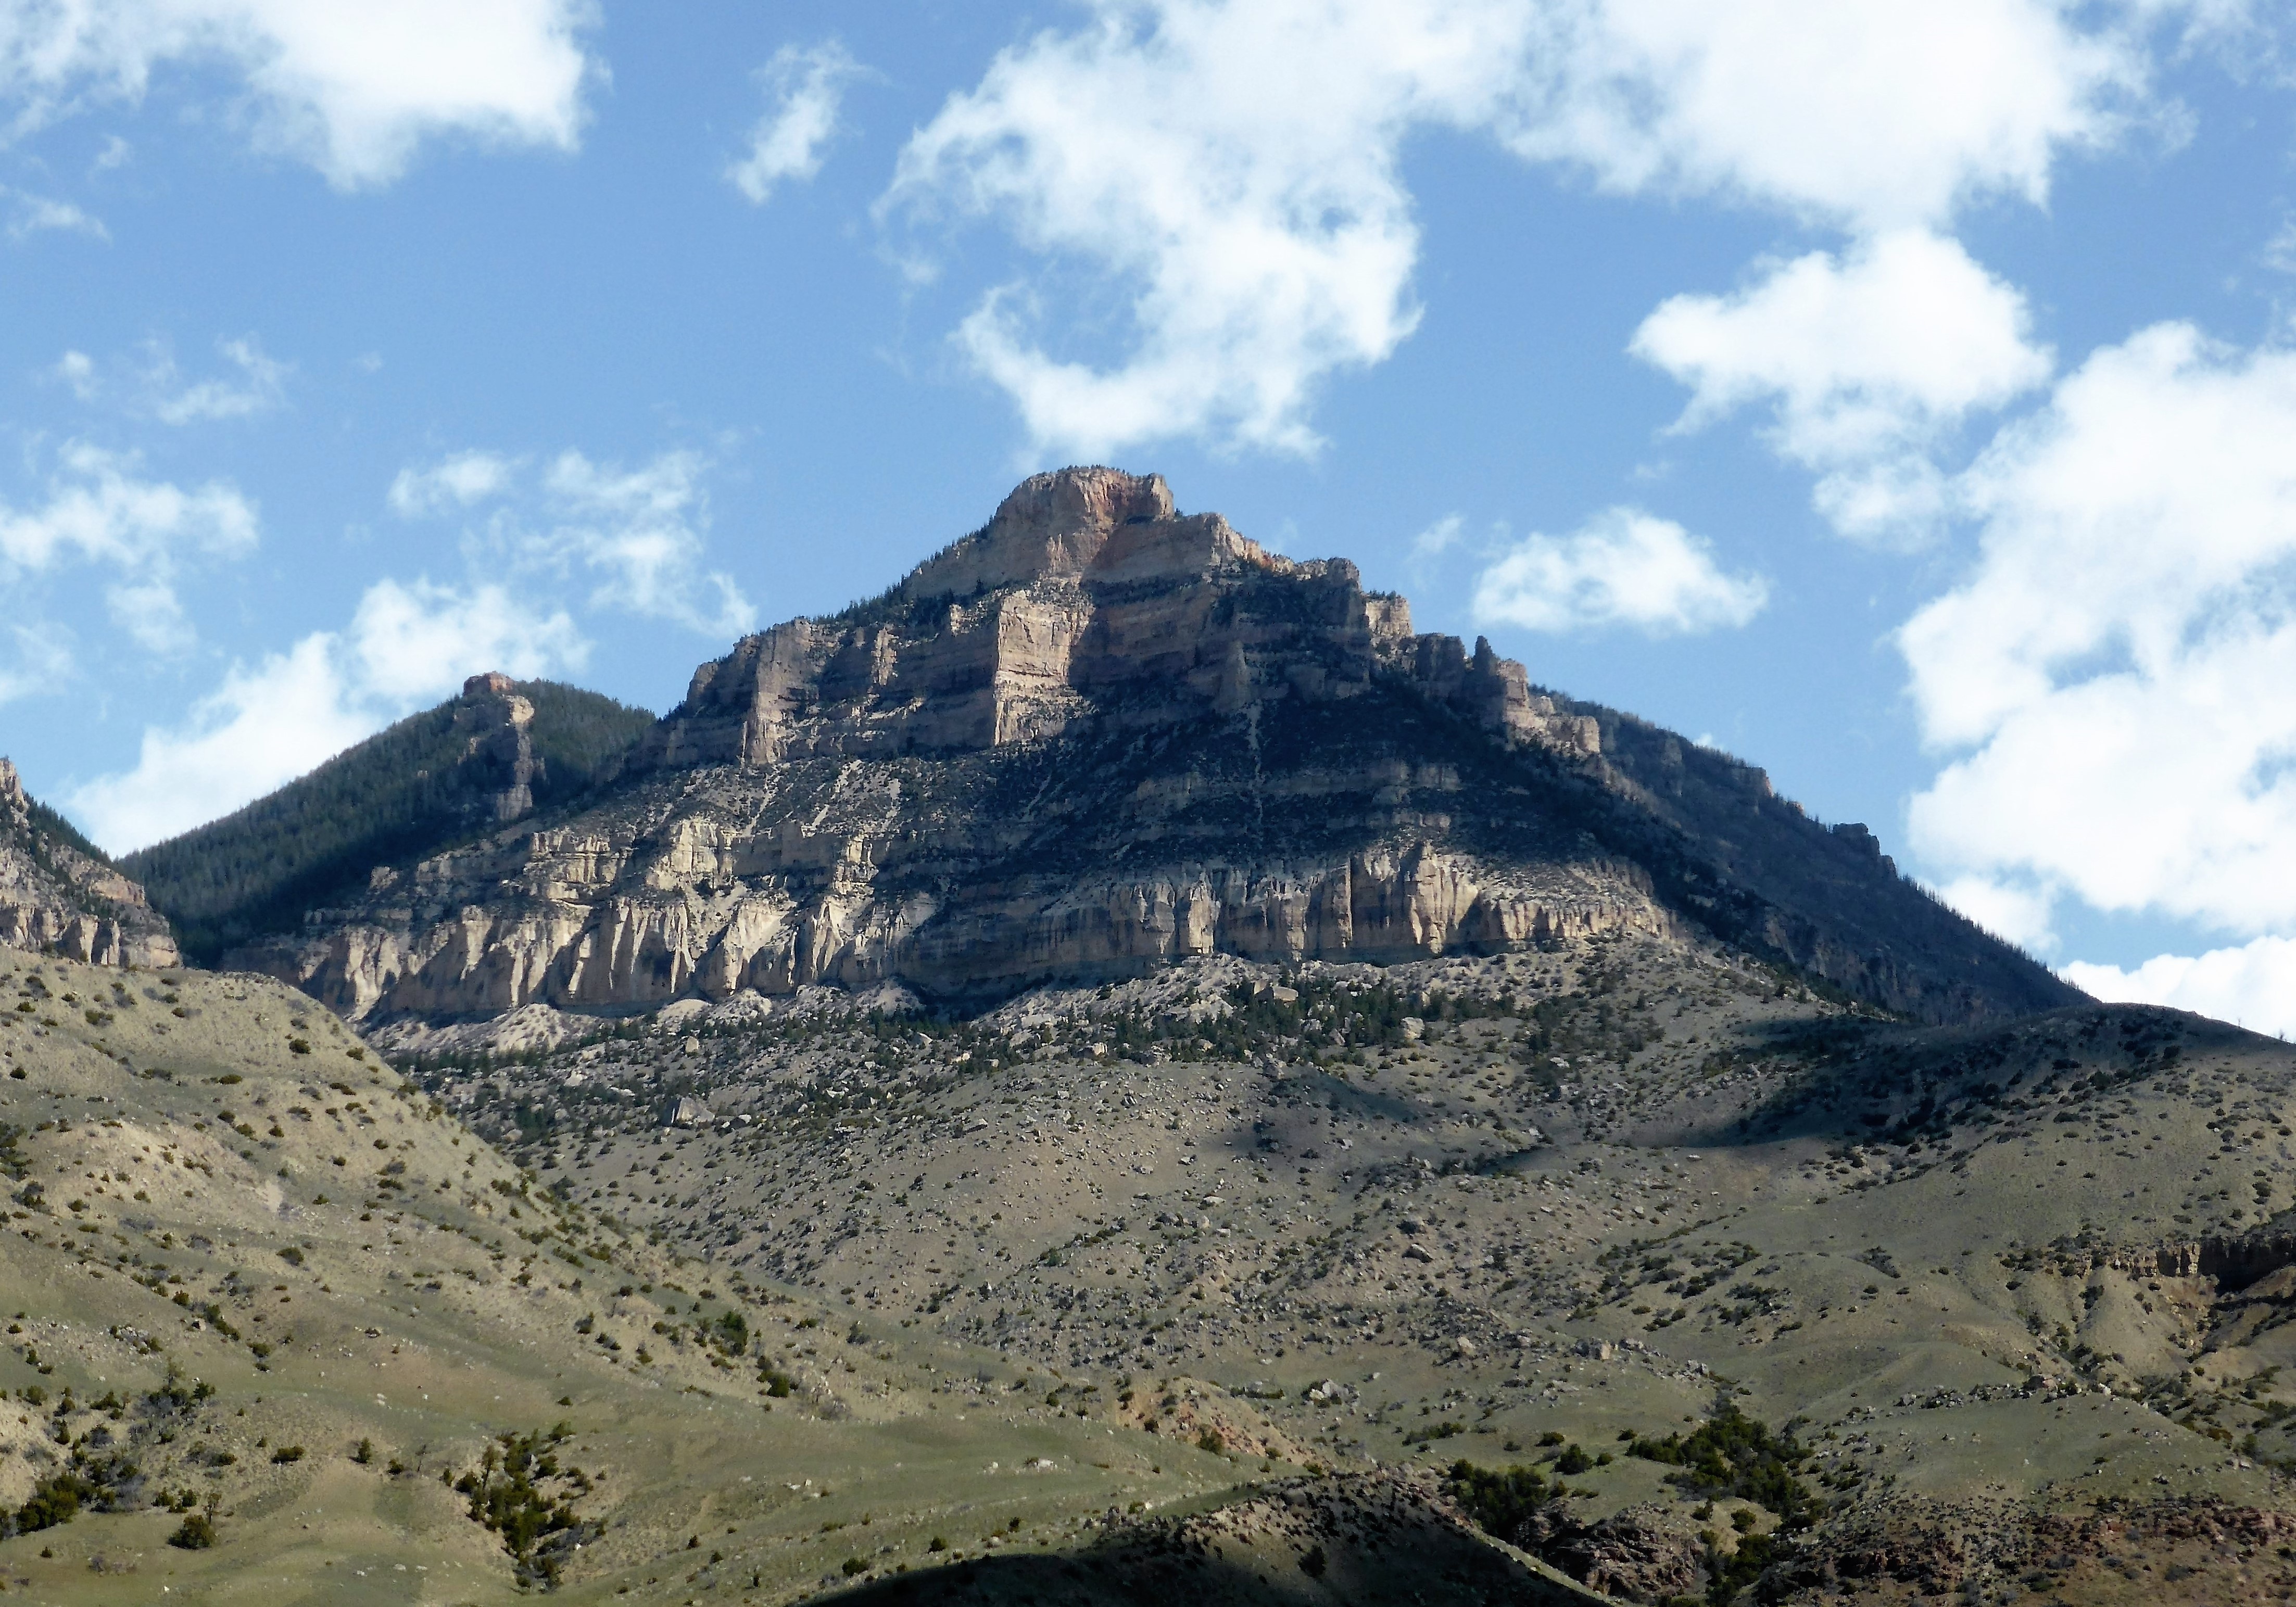
landscape, nature, rock, wilderness, mountain, hill, adventure, valley, mountain range, pyramid, usa, terrain, ridge, summit, geology, badlands, plateau, fell, landform, geographical feature, mountainous landforms